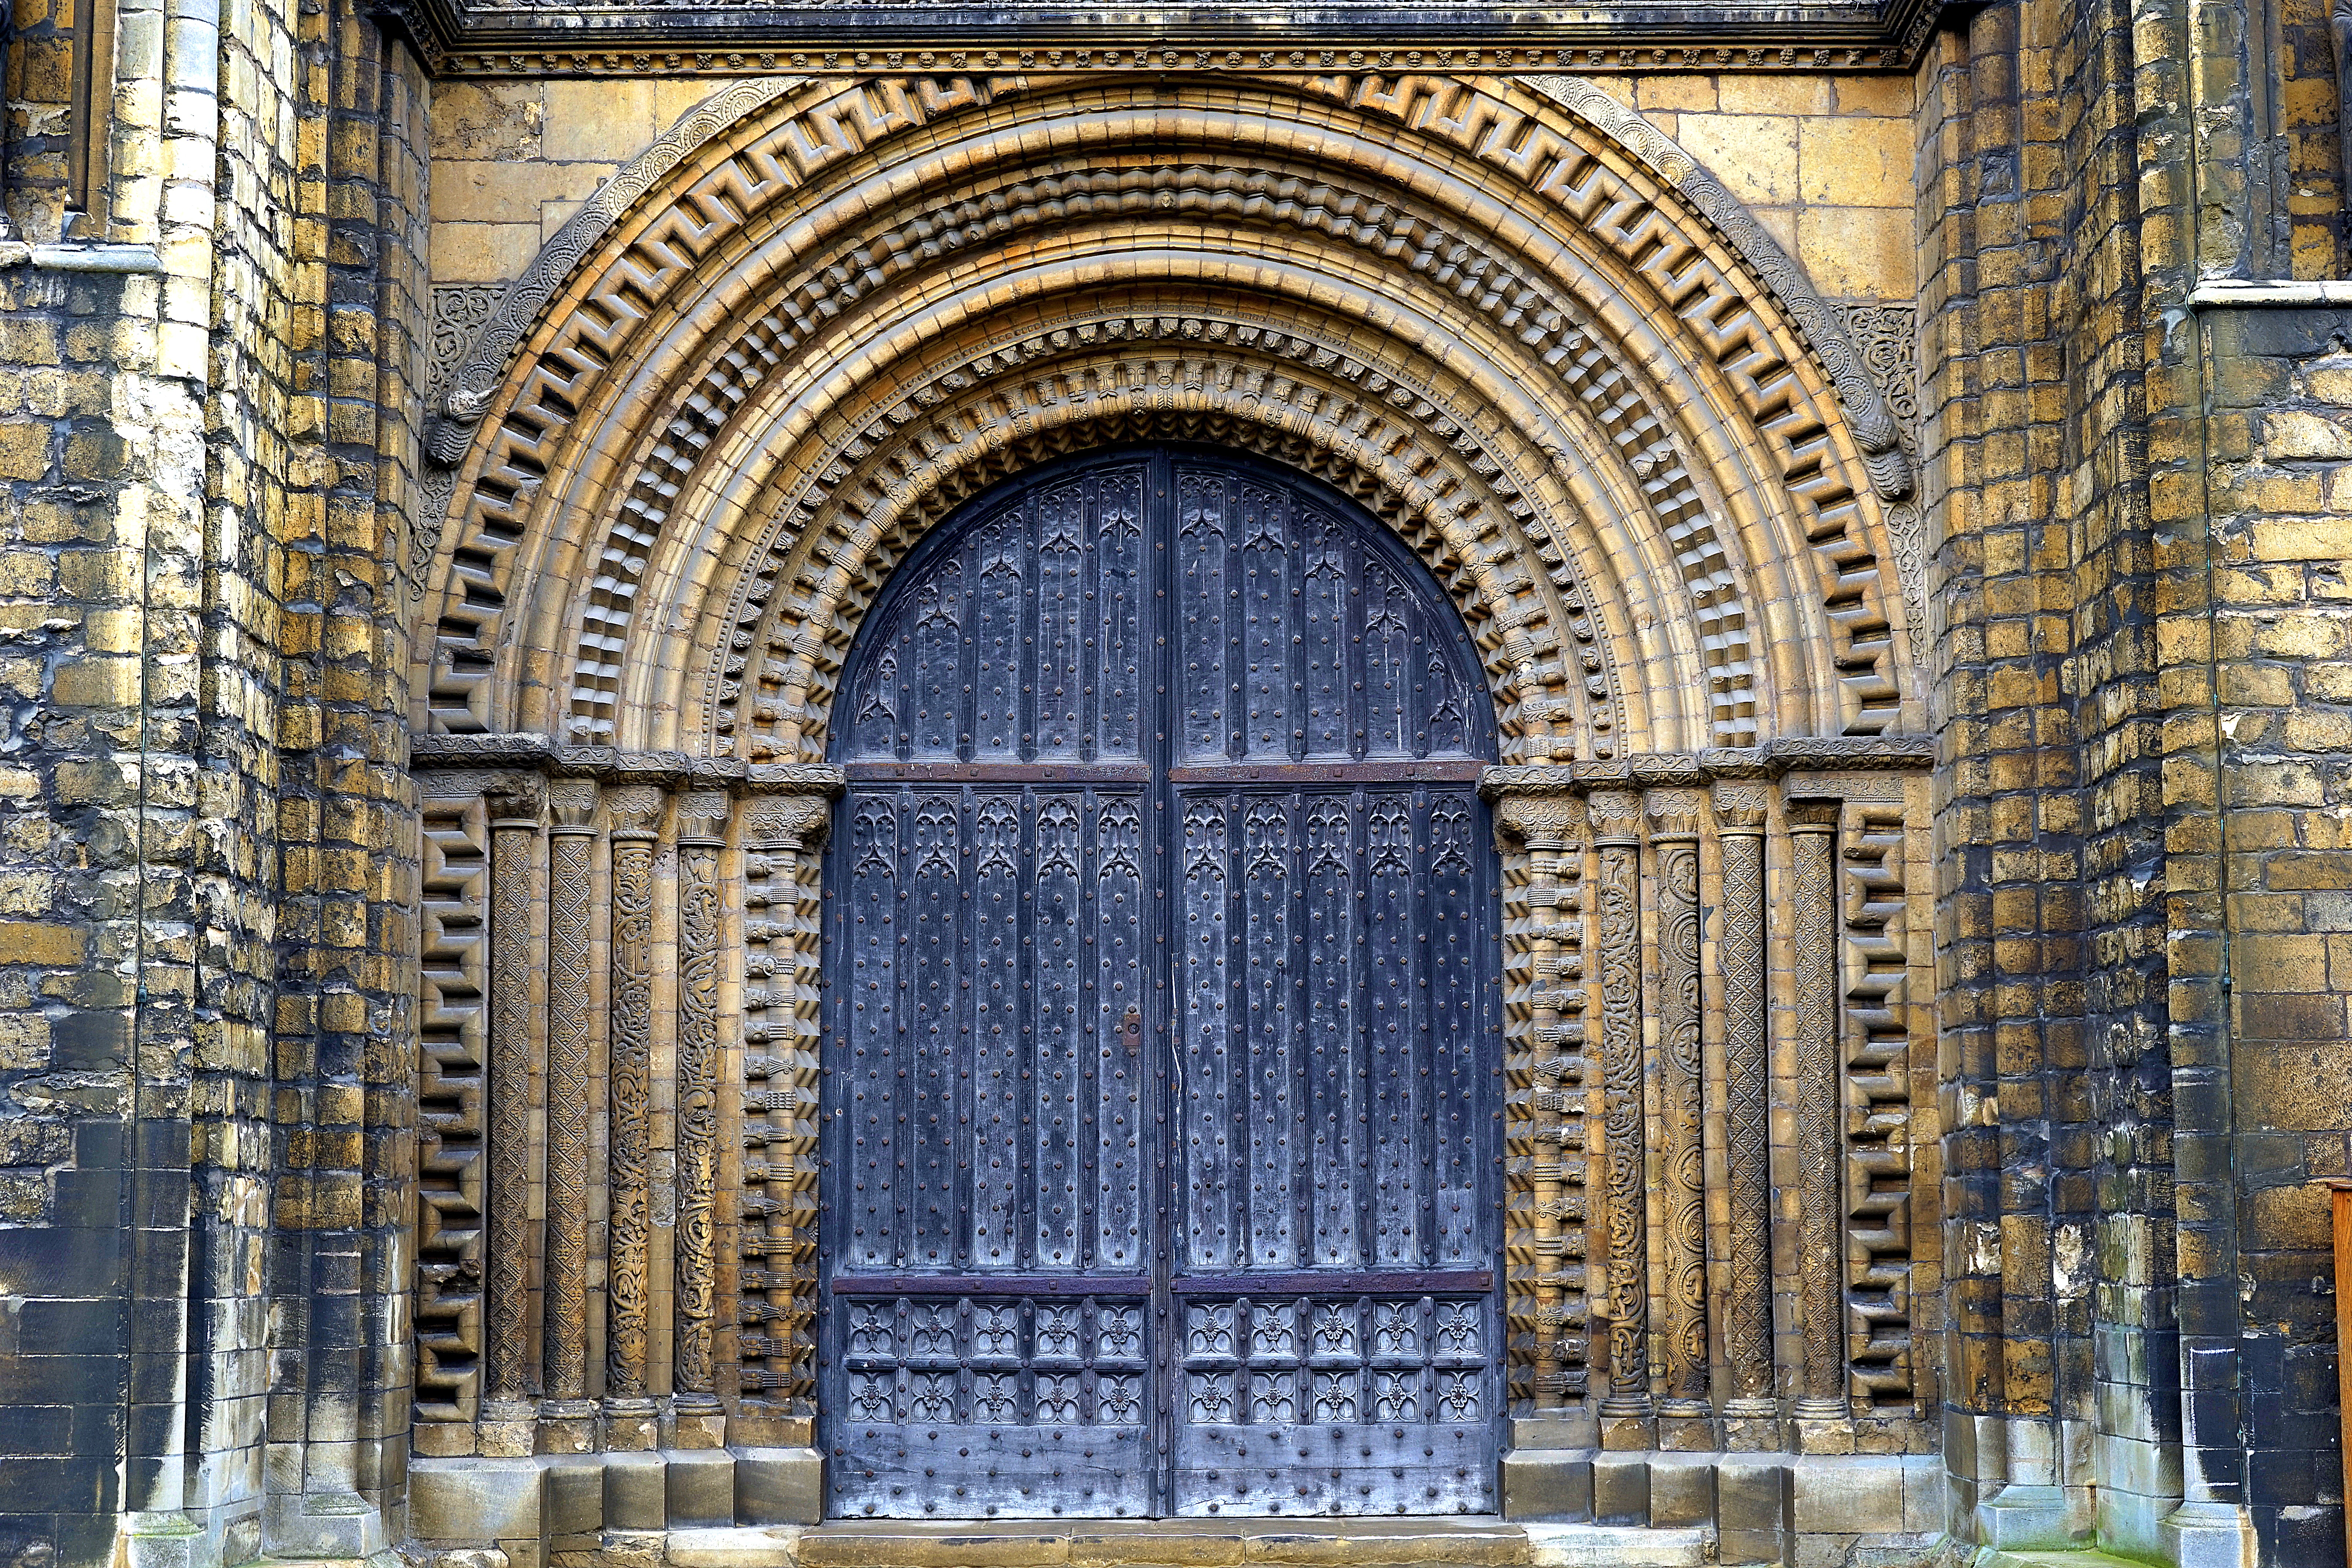
architecture, arch, medieval architecture, holy places, landmark, building, facade, classical architecture, door, gothic architecture, place of worship, window, cathedral, symmetry, arcade, historic site, city, church, chapel, byzantine architecture